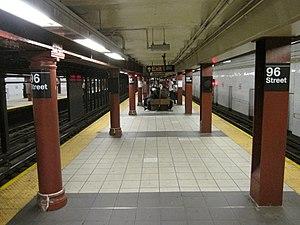
96th Street est une station souterraine express du métro de New York située dans l'Upper West Side au nord de Manhattan. Elle est située sur l'une des lignes principales, l'IRT Broadway-Seventh Avenue Line, issue du réseau de l'ancienne Interborough Rapid Transit Company. Sur la base des chiffres 2012, la station était la 23ᵉ plus fréquentée du réseau.